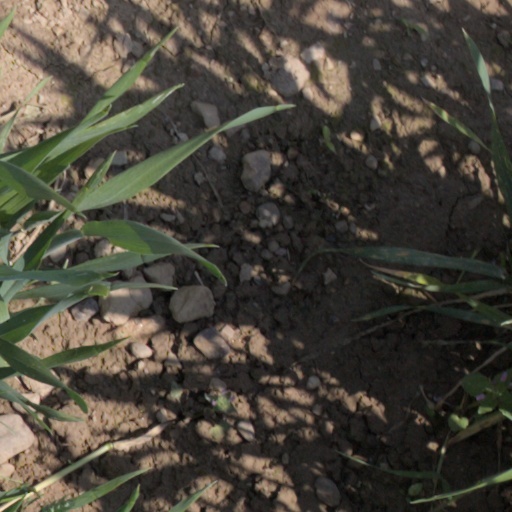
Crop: wheat